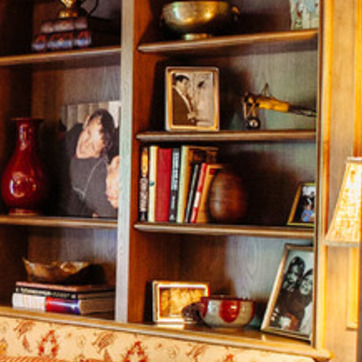
Material: paper